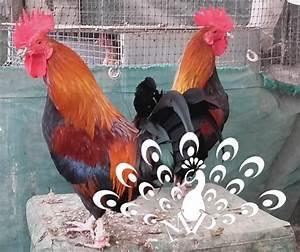
chicken